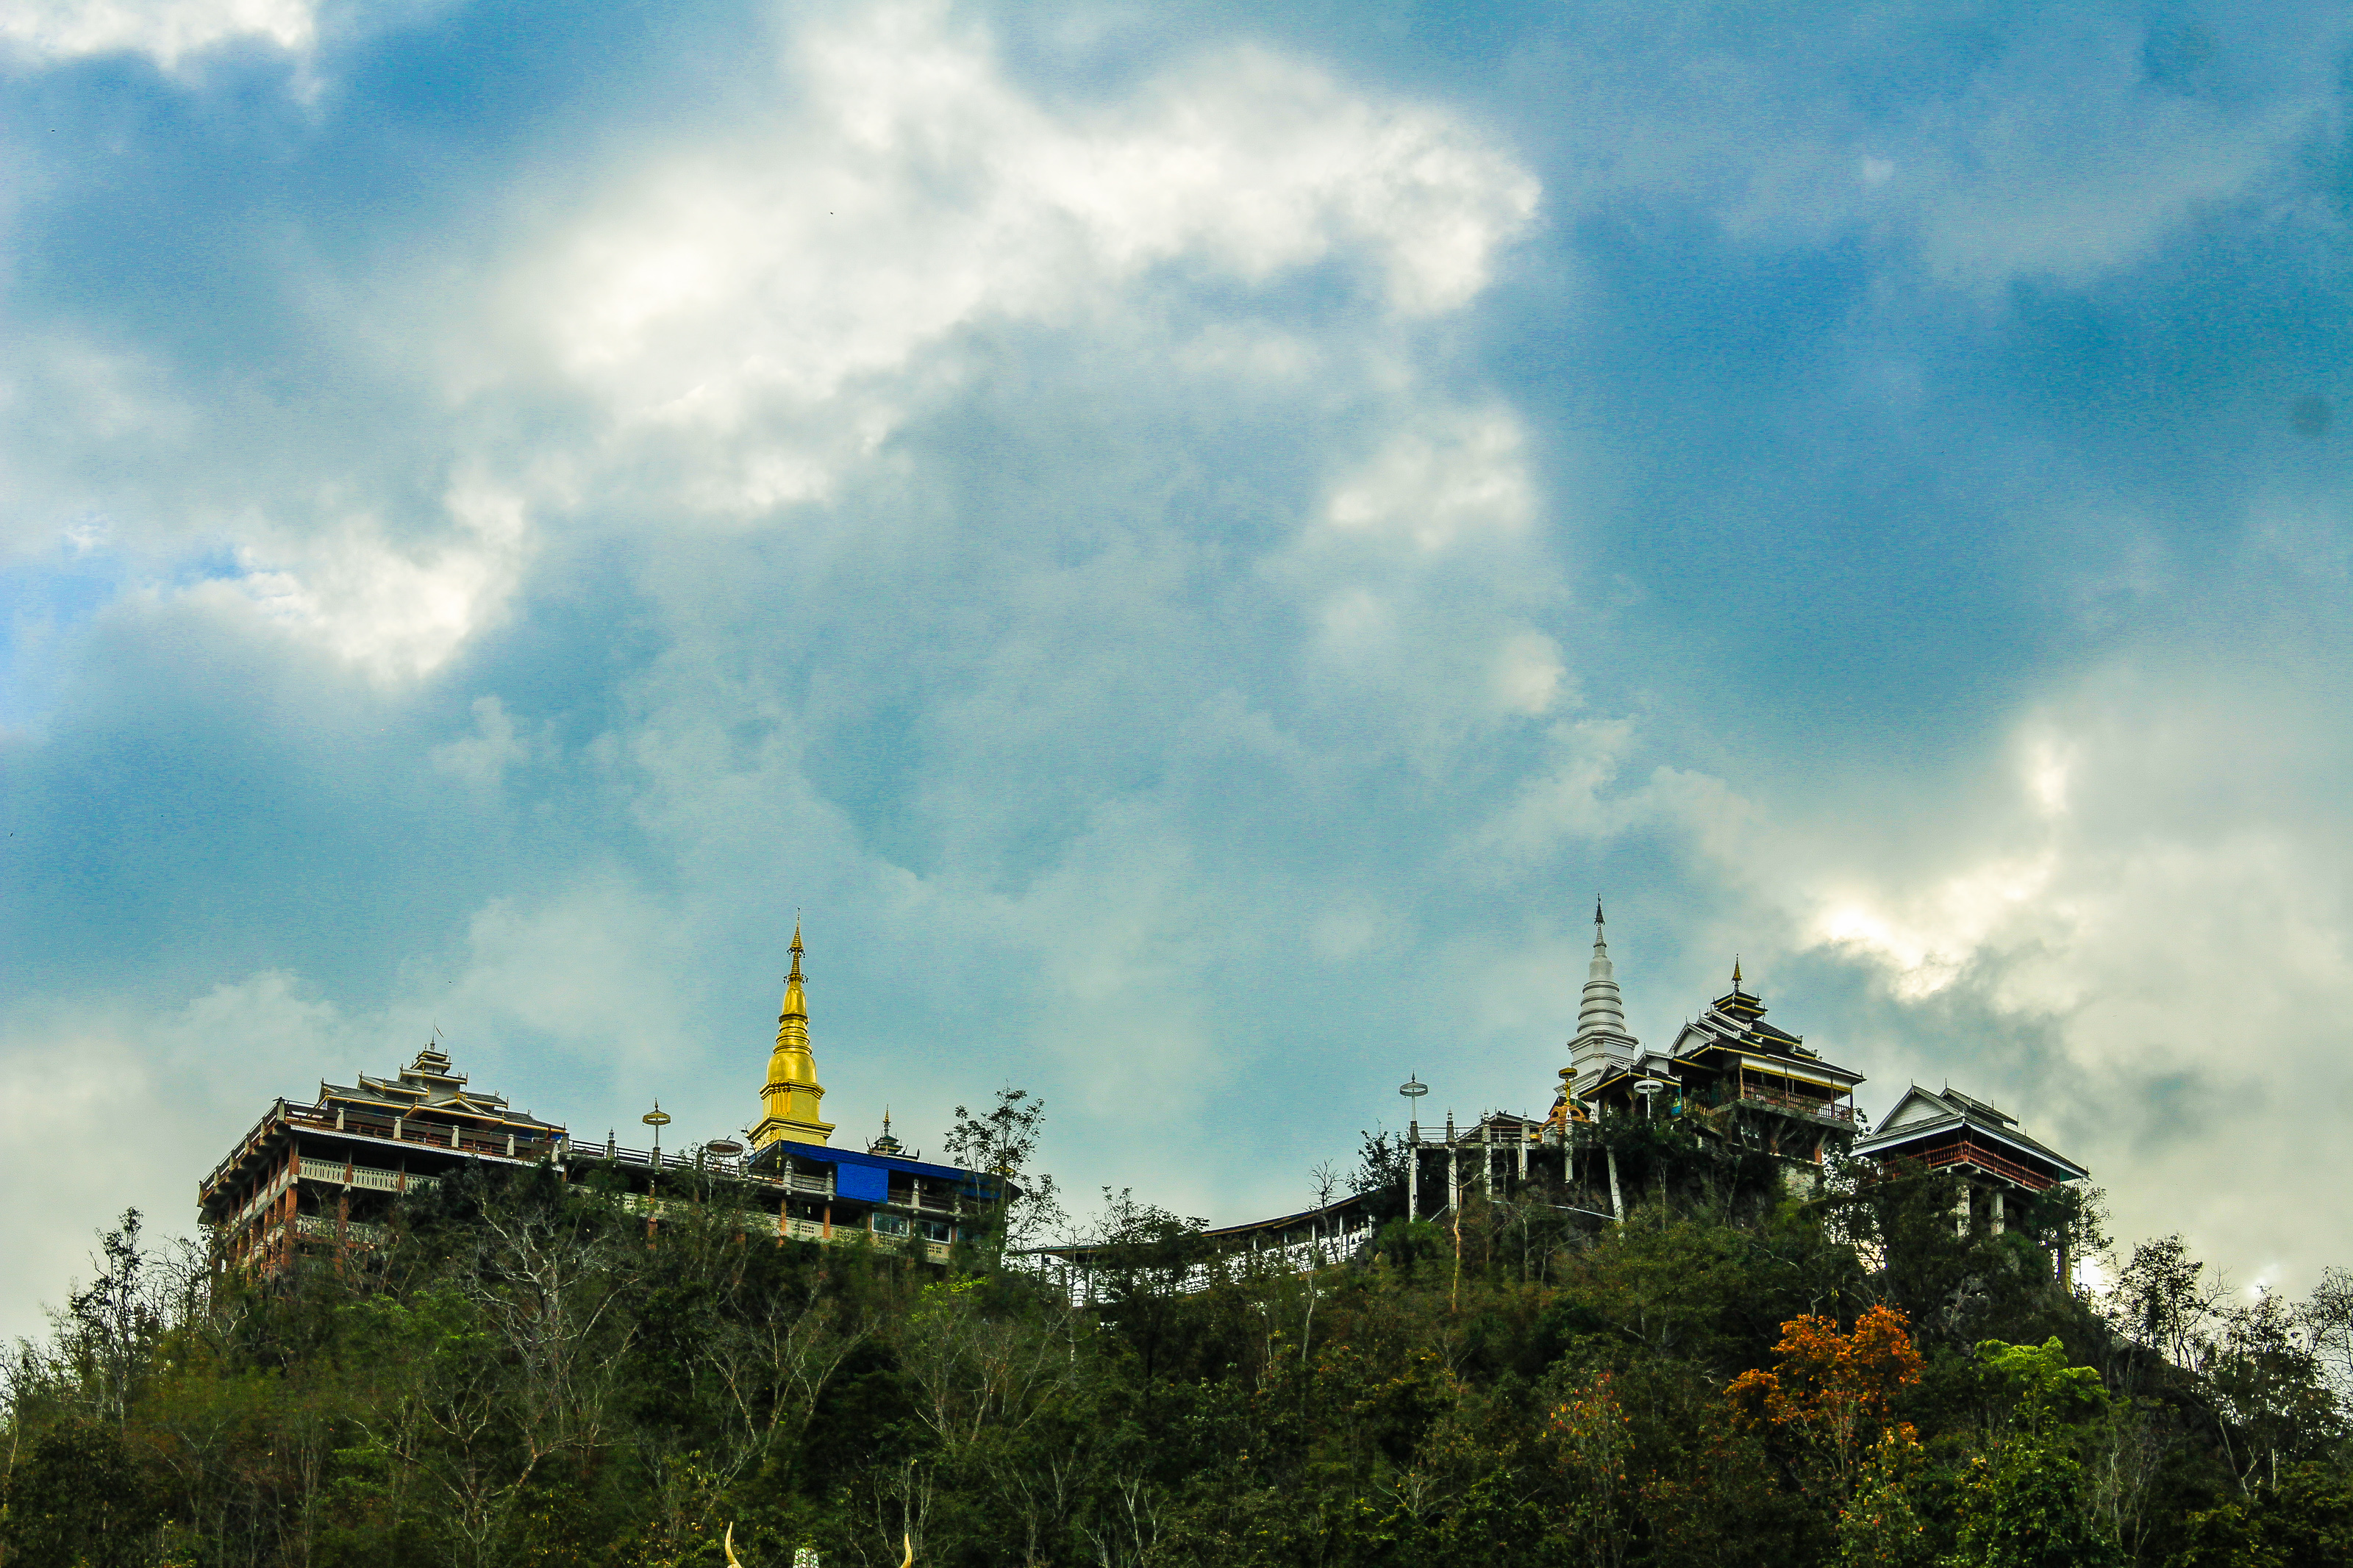
thailand, traditional, temple, asia, wat, ancient, famous, culture, buddha, religion, architecture, old, travel, gold, pagoda, buddhism, art, thai, asian, background, tourism, beautiful, sky, building, lamphun, statue, place, buddhist, tourist, religious, cloud, blue, daytime, hill station, cumulus, atmosphere, city, hill, mountain, meteorological phenomenon, place of worship, world, horizon, monastery, tourist attraction